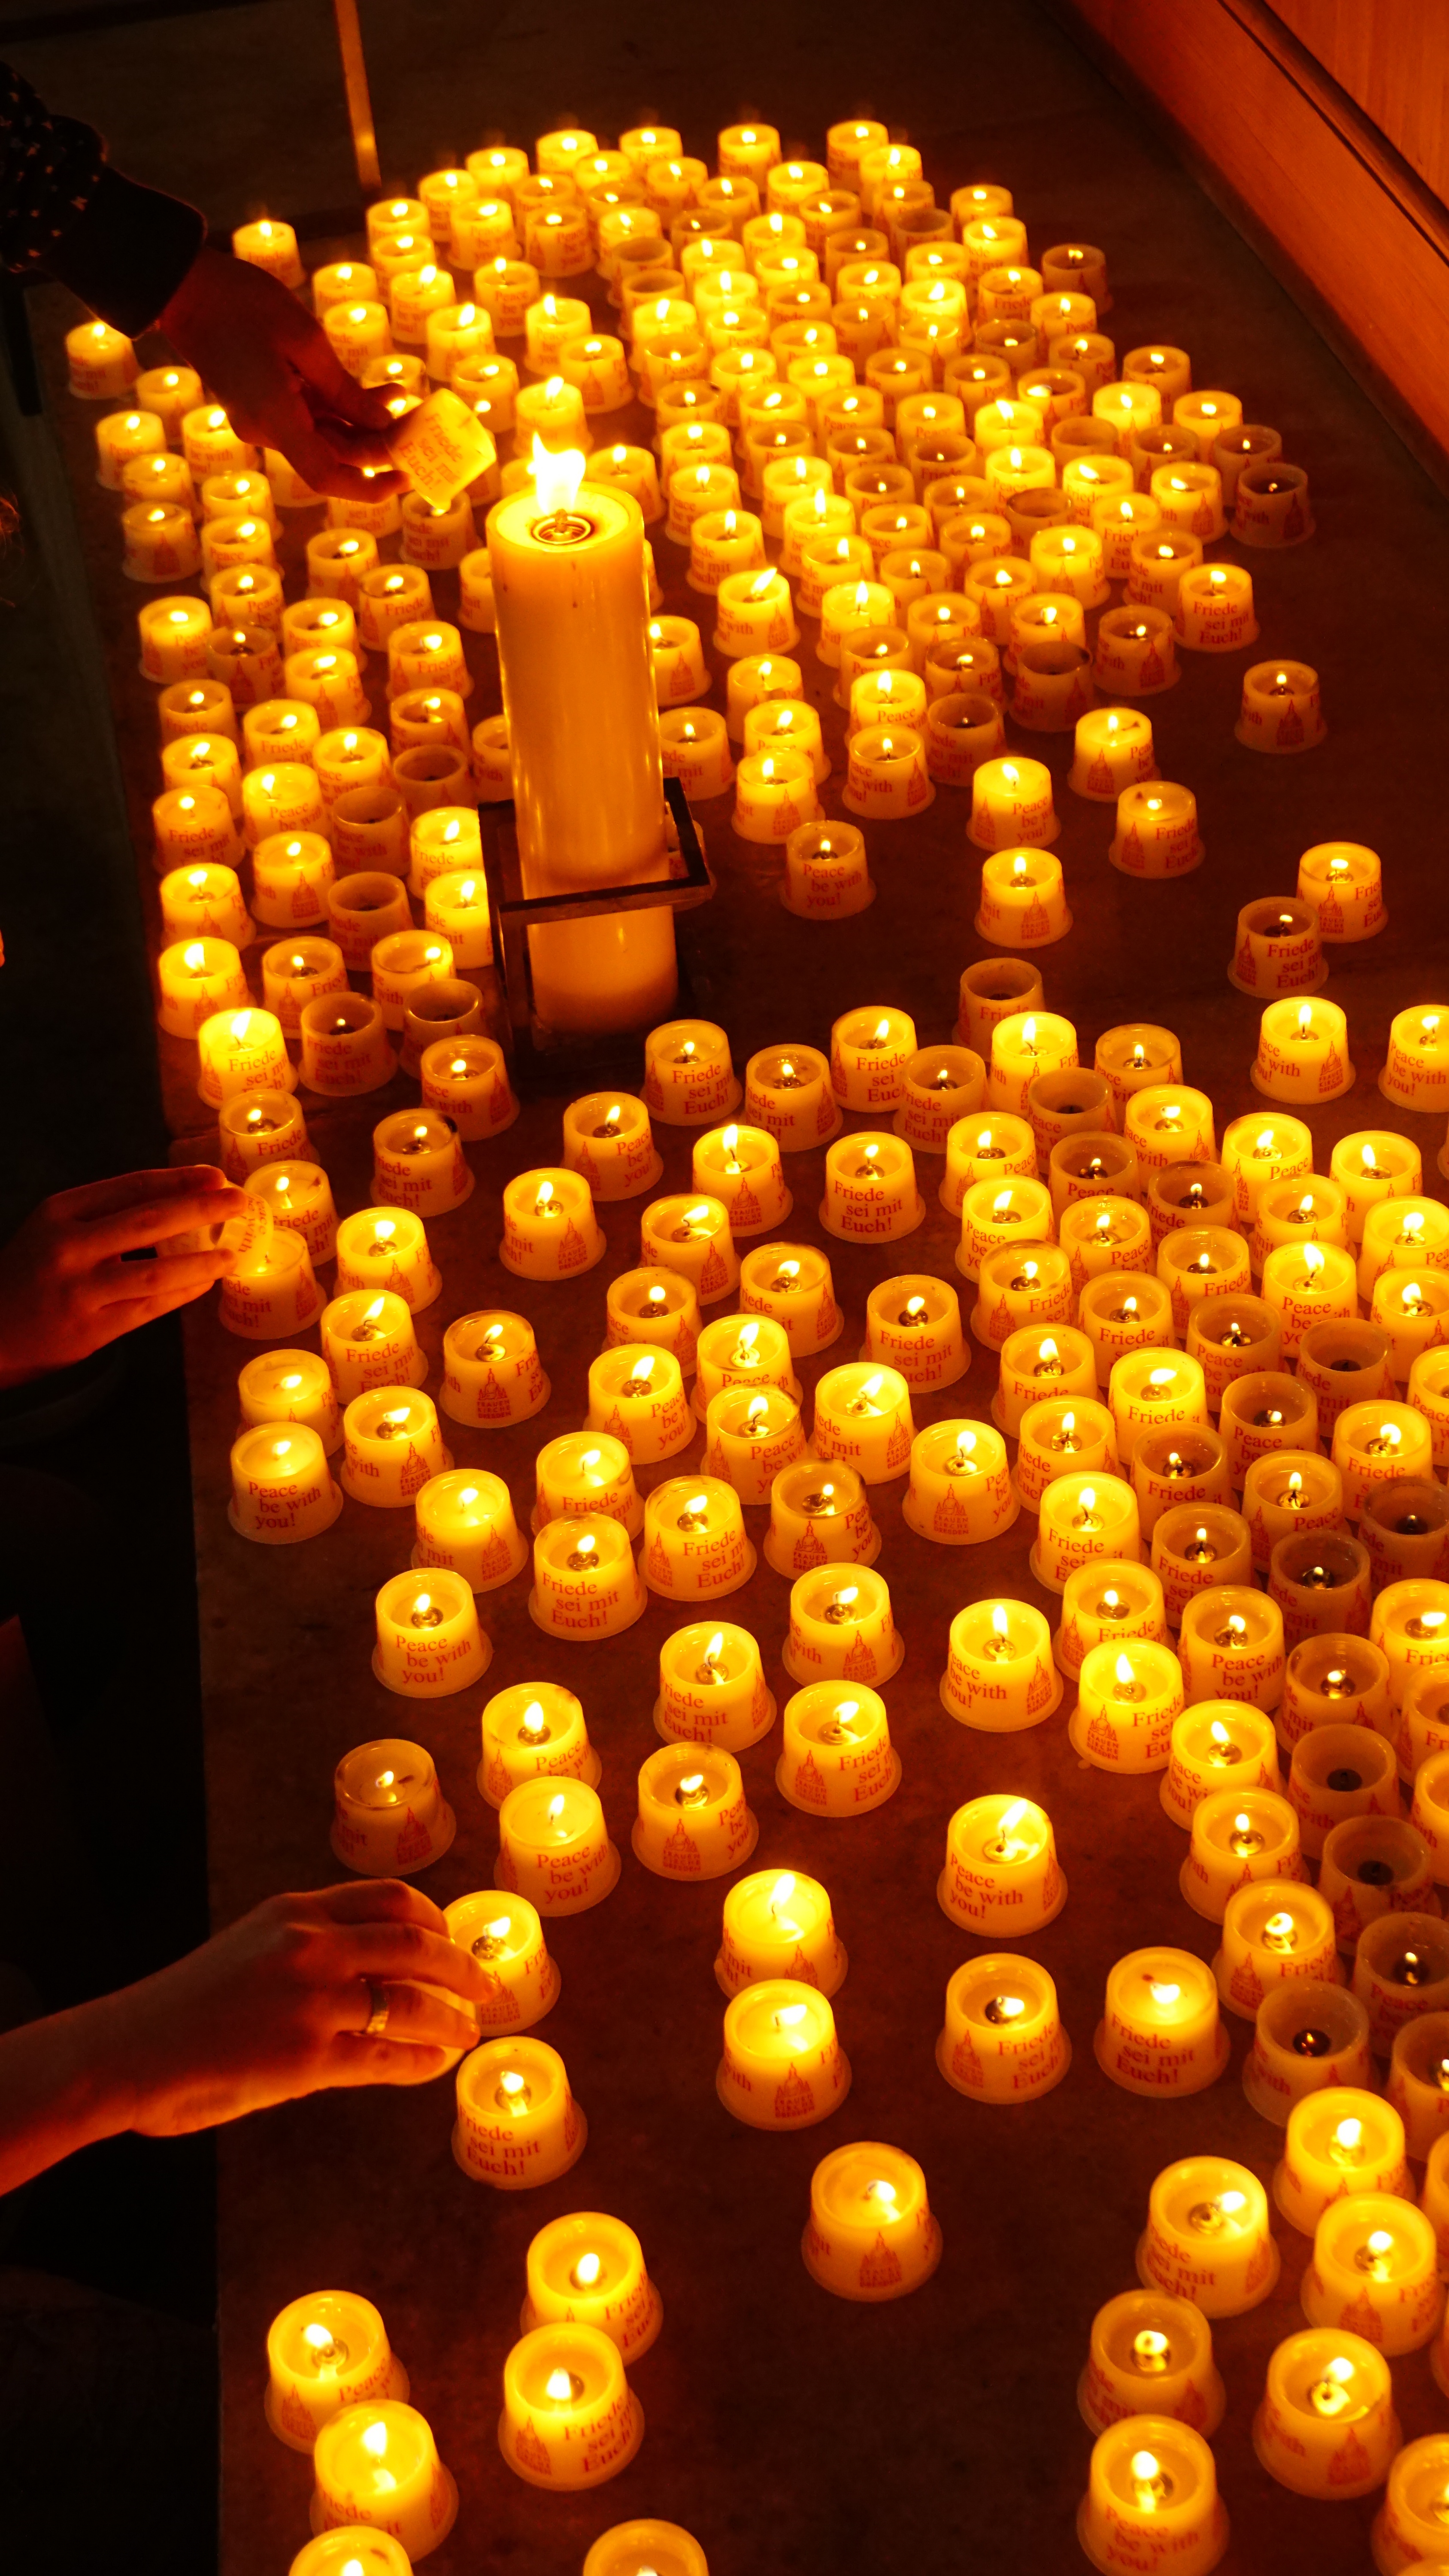
light, night, flower, holiday, church, yellow, candle, lighting, faith, prayer, mid autumn festival